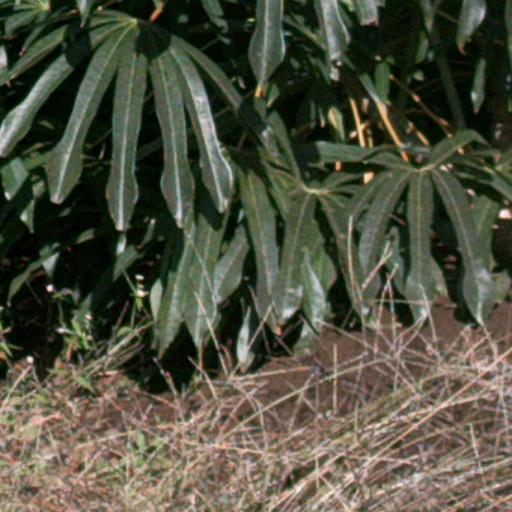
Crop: cassava